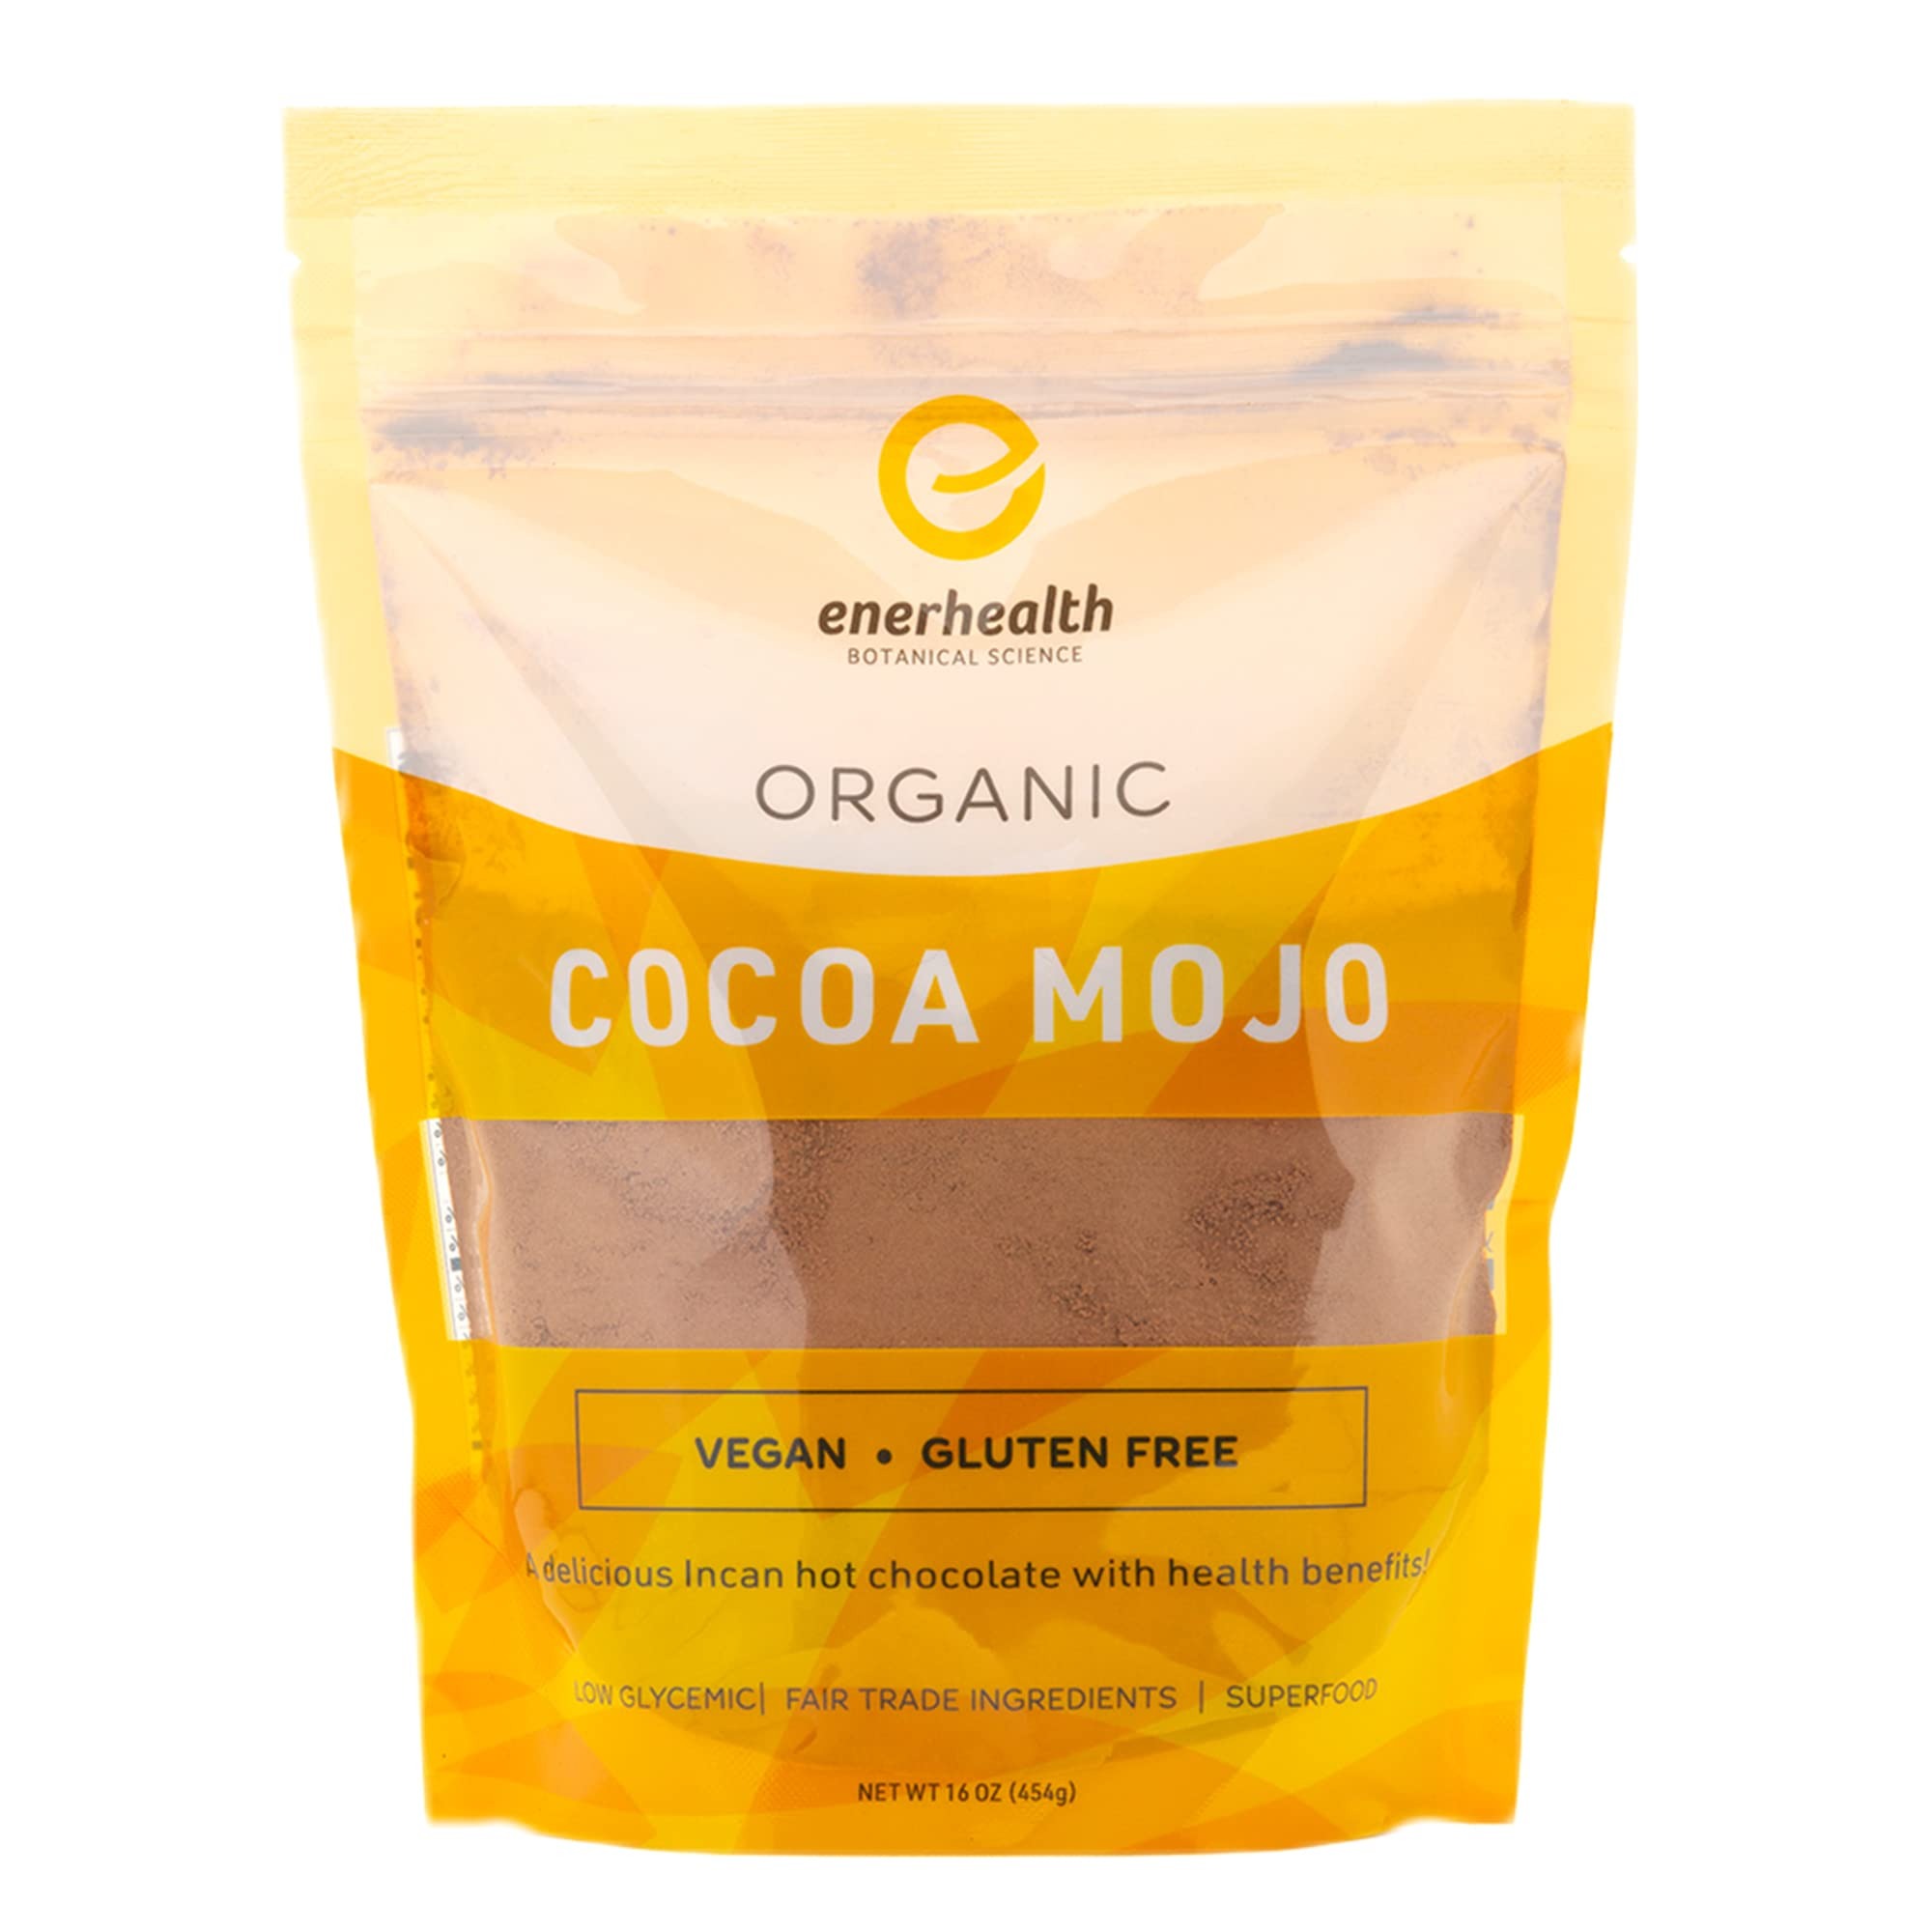
Item Name: Enerhealth Botanicals Cocoa Mojo – Certified Organic Hot Chocolate Peruvian Cocoa Mix, Sweetened with Low Glycemic Coconut Palm Sugar and Infused with 6 Mushroom Extracts to Boost Immunity – 16 oz
Bullet Point 1: ORGANIC MUSHROOM COCOA WITHOUT THE MUSHROOM TASTE: A rich, creamy organic hot chocolate cocoa mix infused with medicinal mushroom extracts using a proprietary process that adds wellness benefits without altering the flavor of the cocoa.
Bullet Point 2: INFUSED WITH 6 IMMUNE-BOOSTING MUSHROOMS: A powerful blend of six organic mushrooms that support immunity, including Cordyceps, Coriolus Versicolor (Turkey Tail), Maitake, Agaricus Blazei, Reishi, and Shitake.
Bullet Point 3: PROPRIETARY EXTRACTION PROCESS OPTIMIZES POTENCY: We've developed several processes to unlock the full potential of whole plant extraction and increase product viability. Thus, a therapeutic dose can be obtained from just two cups of our cocoa.
Bullet Point 4: NON-DUTCHED PERUVIAN COCOA: Natural, raw cocoa that’s minimally processed, making it healthier and more nutrient-dense than its Dutched counterparts that are treated with an alkaline solution to reduce bitterness & darken the color of cocoa beans.
Bullet Point 5: SWEETENED WITH LOW GLYCEMIC, ORGANIC COCONUT PALM SUGAR that’s unrefined and packed with rich essential vitamins and minerals such as potassium, magnesium, zinc, and iron. It’s great for those with a sweet tooth, who want to limit sugar intake.
Product Description: Boost your immune system with EnerHealth Cocoa Mojo – a rich, creamy hot chocolate with all the benefits of a powerful medicinal mushroom blend. Made with Non-Dutched Peruvian cocoa, Cocoa Mojo is 100 percent USDA Certified Organic and sweetened with low glycemic coconut palm sugar, making it an excellent choice for health-conscious chocolate lovers mindful of their sugar intake.<p>What really sets our cocoa apart, though, is that it’s infused with 6 medicinal mushrooms that all contain various bioactive compounds, which stimulate the immune system and improve immunity. This powerful blend includes Cordyceps, Coriolus Versicolor (Turkey Tail), Maitake, Agaricus Blazei, Reishi, and Shitake – mushrooms that have been used for centuries in Traditional Chinese Medicine for a wide range of benefits. With its potent blend of medicinal mushrooms, Cocoa Mojo is a delicious way to give your immune system a boost and support your overall health and well-being. And because it's vegan and free from fillers and other additives, you can feel good about indulging in this treat on a regular basis.<p>If you're worried about a mushroom taste, don't be. Our innovative process allows us to infuse these medicinal mushrooms directly into the cocoa without altering the flavor. With Cocoa Mojo, you get a boost of wellness with the rich, creamy taste of Peruvian cocoa.<p>Peruvian cocoa is considered one of the highest quality cocoa varieties in the world, and for good reason. This cocoa is packed with antioxidants called flavonoids, which are essential for fighting off cell damage caused by free radicals in the body. It is also a great source of essential minerals such as iron, magnesium, and zinc, which are essential for optimal bodily functions.<p>Moreover, Coco Mojo uses Non-Dutched Peruvian cocoa, which is natural and raw cocoa that has not undergone the Dutching process. Non-Dutched Peruvian cocoa is minimally processed so it’s a healthier and more nutrient-dense option.
Value: 16.0
Unit: Ounce

Price: 21.99